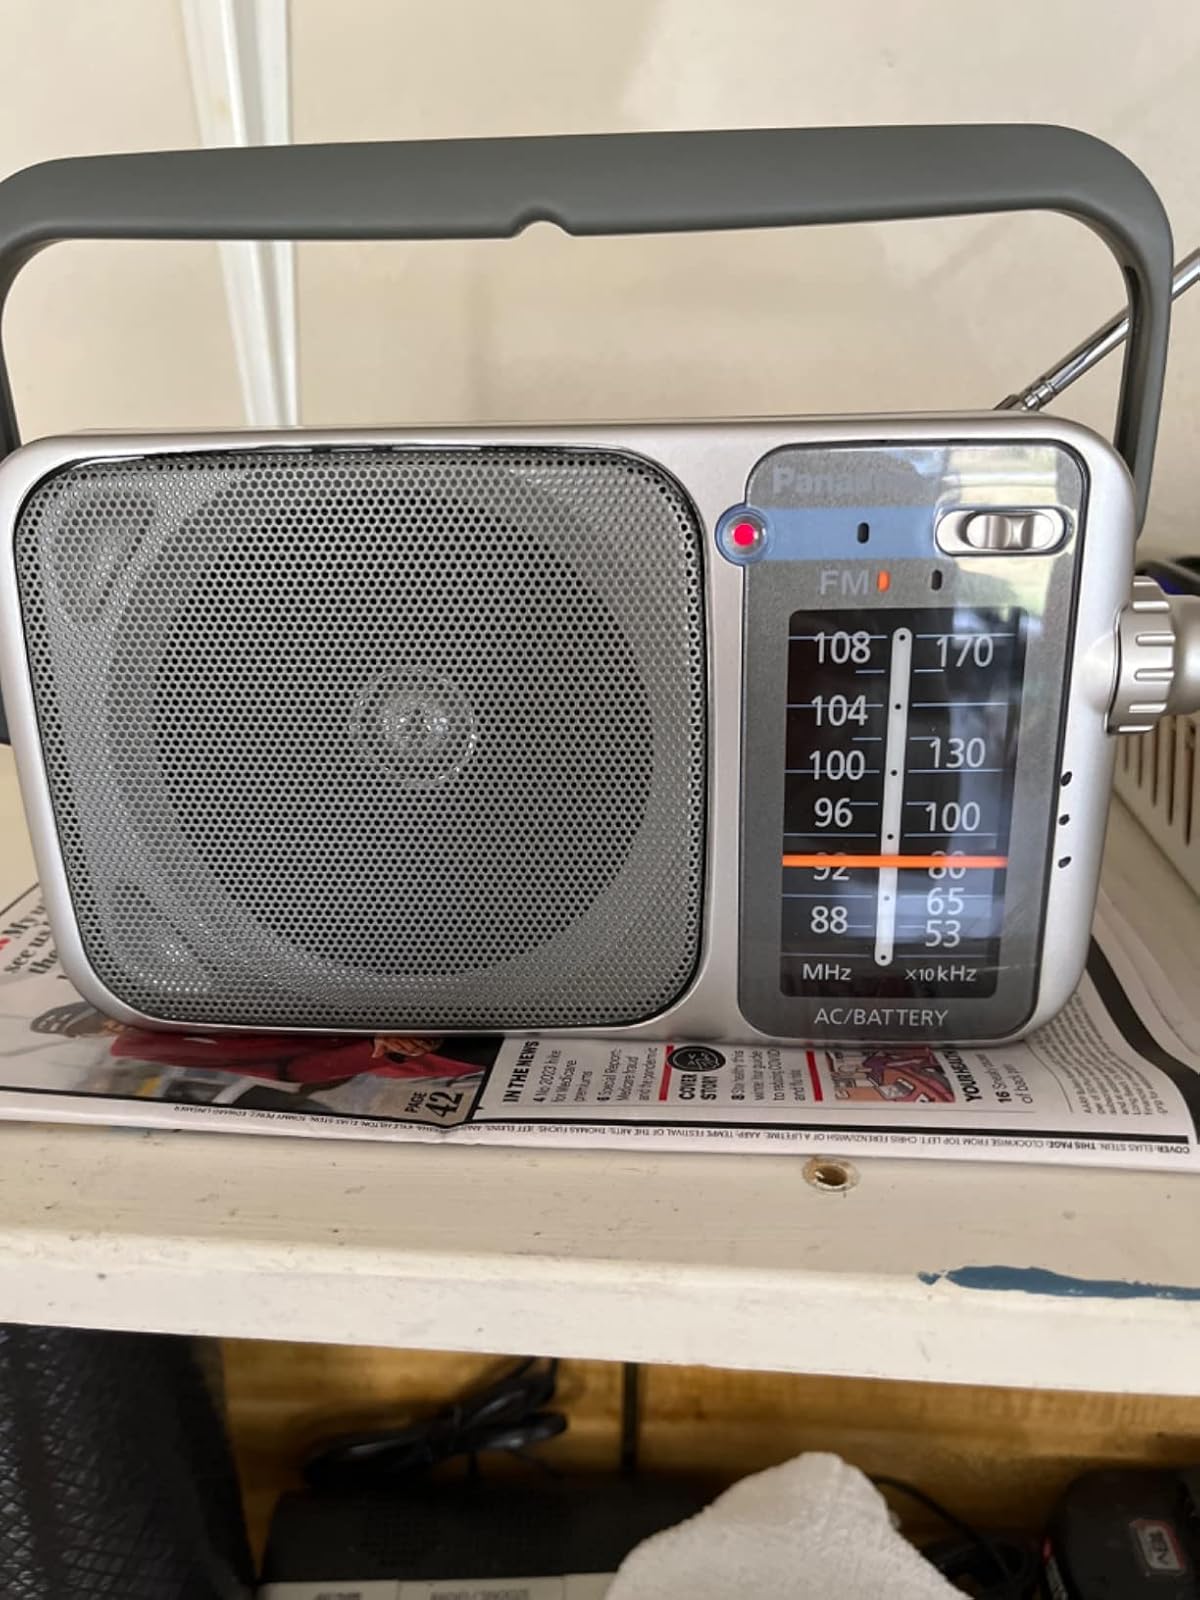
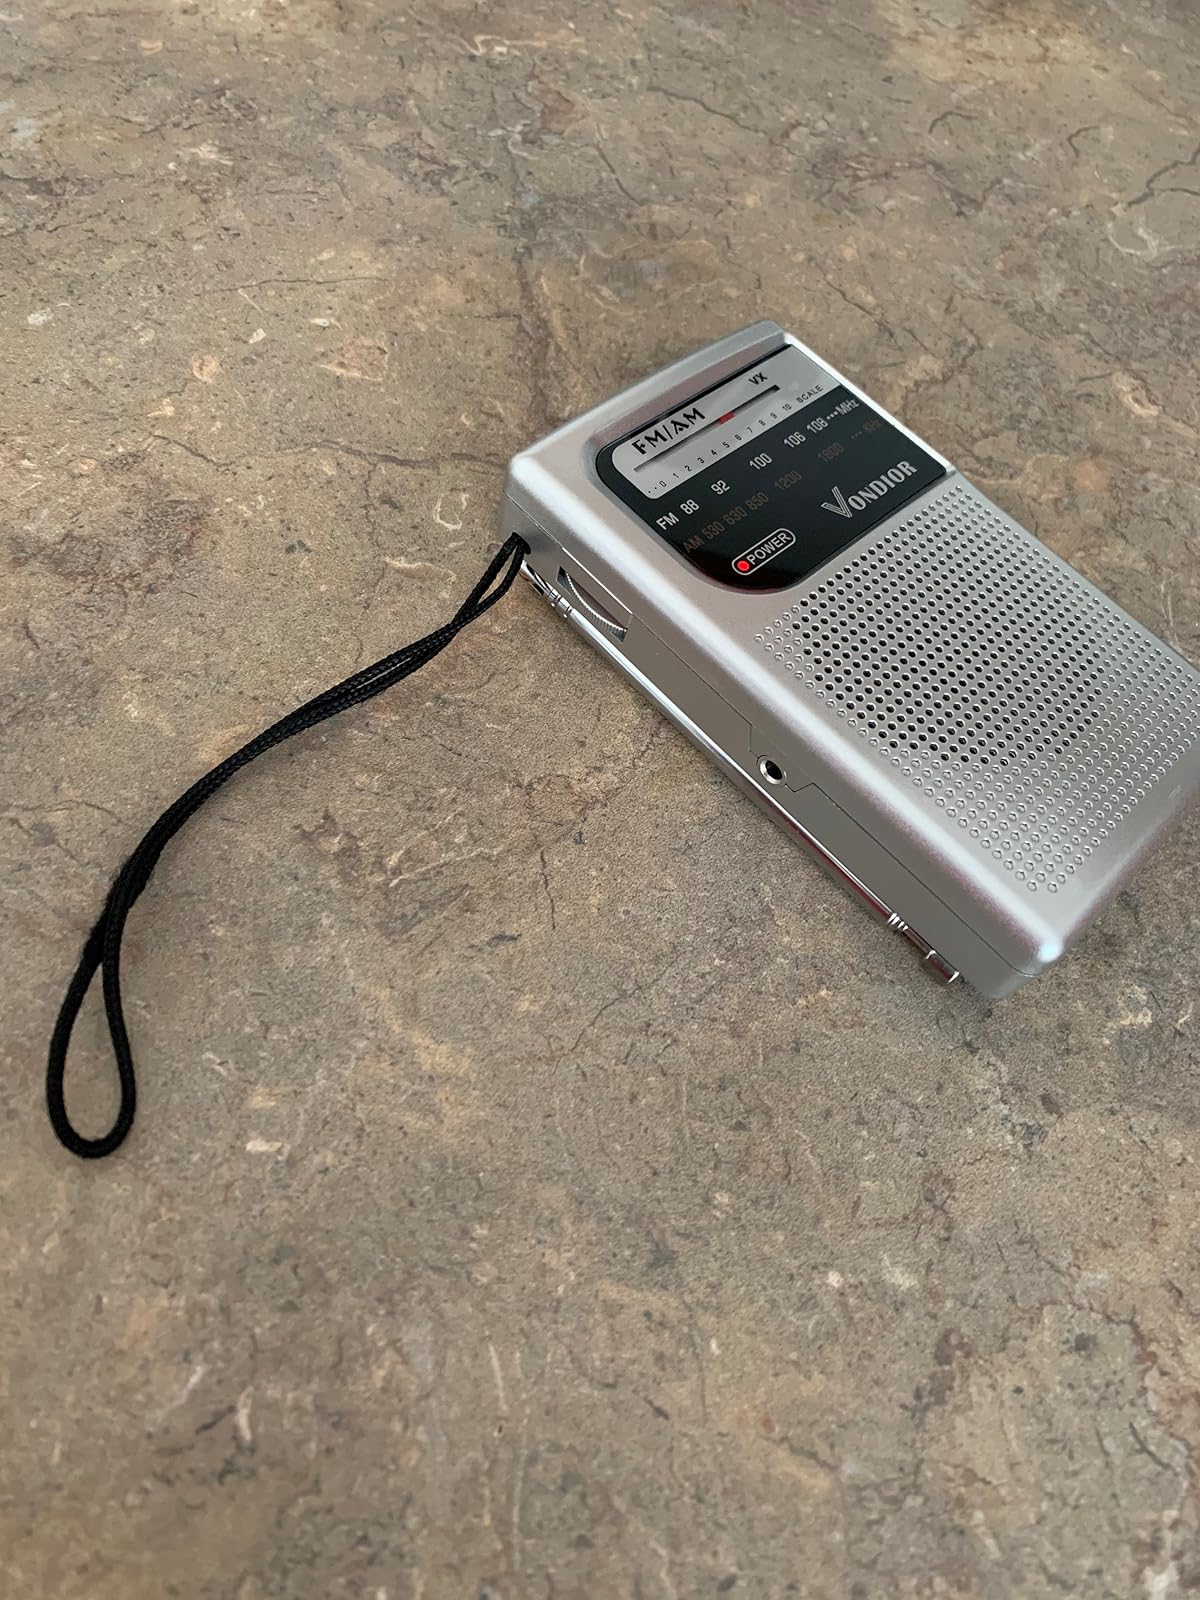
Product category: radio
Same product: no